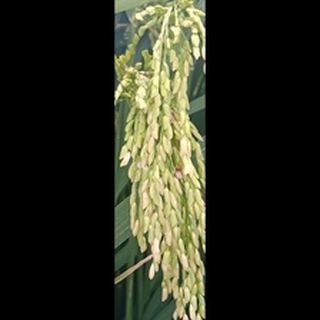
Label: healthy_rice